Alberto Nin Frías

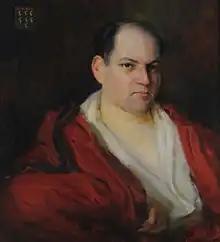
"Retrato de Alberto Nin Frias" by Carlos María Herrera

His literary work deals with topics as varied as English literature, the tree, religion, Greece, customs and eroticism. His book ""Created Homosexualism" and Alexis or the meaning of the homosexual temperament" (the real title of the book is "Alexis or the meaning of the Uranus temperament". 1932, Madrid: Morata) are his most widespread works.